Bithynia tentaculata

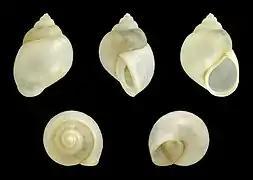
A shell of "Bithynia tentaculata"

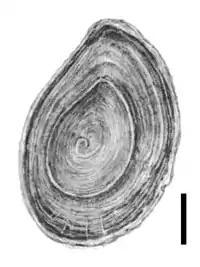
Operculum of "Bithynia tentaculata"

The height of shell is usually no larger than 12–15 mm. The snail is sexually mature by the time the height of shell reaches 8 mm in size.